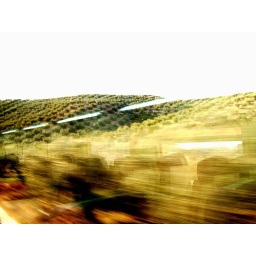
Durante mi viaje en tren volviendo a mi casa. While going back home by train